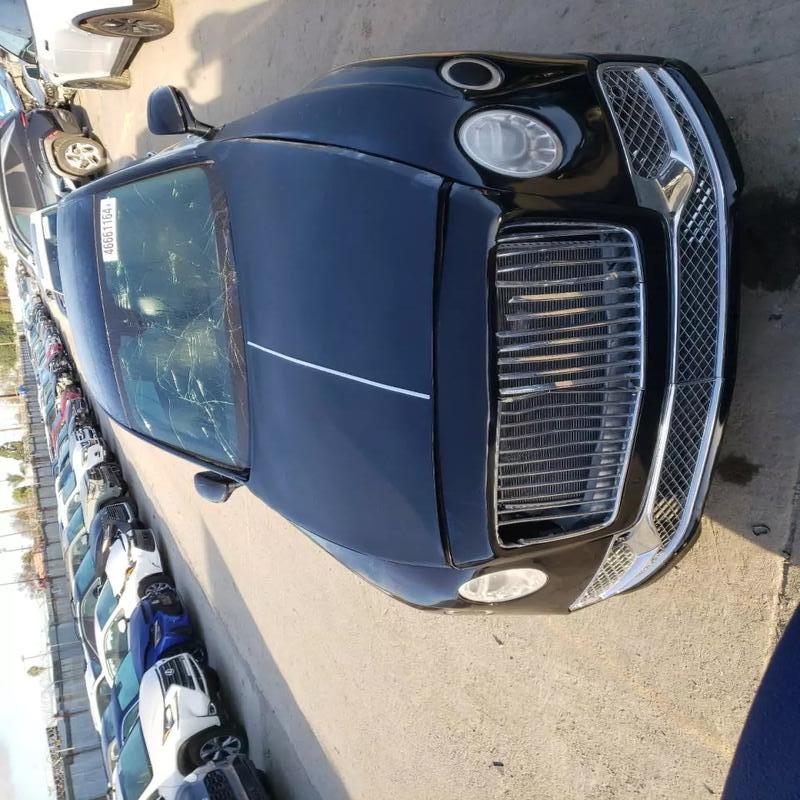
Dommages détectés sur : pare-choc avant, capot, pare-brise avant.
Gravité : majeur